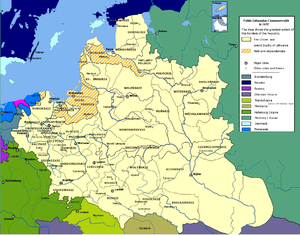
La République des Deux Nations, scellée par l'union signée le 1ᵉʳ juillet 1569 à Lublin, était la réunion au sein du même État de la Pologne et du grand-duché de Lituanie. Les deux pays avaient le même statut et étaient liés par un monarque commun, avec une seule élection par la diète commune et une seule monnaie. Cependant la Lituanie gardait son propre trésor, ses dignités et son armée, indépendantes de ceux de la Pologne. C'était une sorte de fédération avant la lettre.